Wedding of Jigme Khesar Namgyel Wangchuck and Jetsun Pema

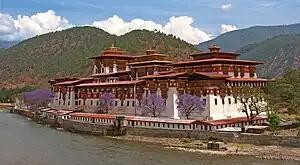
The Punakha Dzong in Punakha, where the wedding ceremony took place.

The main ceremony took place at the Punakha Dzong, meaning "Palace of Bliss", the second largest dzong structure in Bhutan. The Punakha Dzong has served as a fortress and Buddhist monastery. The building, which can be accessed by a footbridge, has been renovated and repainted for the ceremony. The Punakha Dzong's gardens have also been replanted.